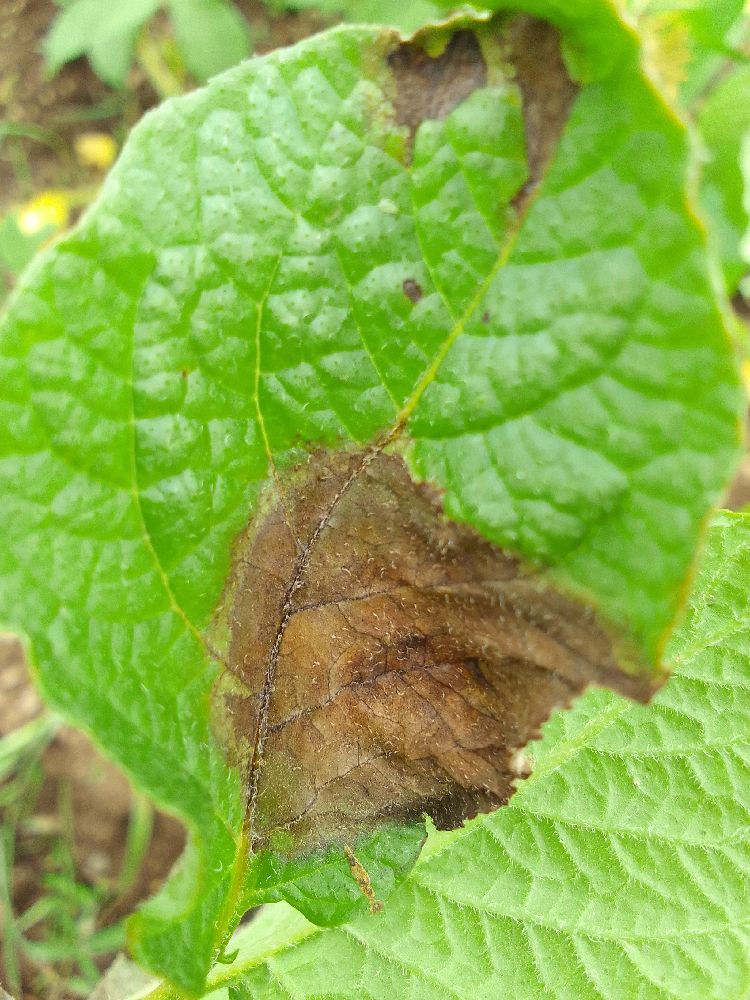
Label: Late blight